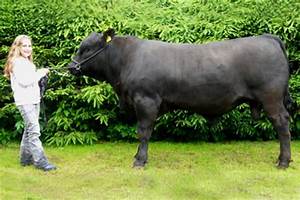
Label: cow